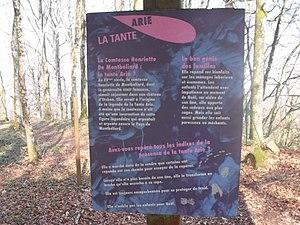
Panneau d'information sur le site de l'ancien château d'Etobon, Haute-Saône, France
Tante Arie ou Tante Airie est une bonne fée du folklore de Franche-Comté et du canton du Jura en Suisse. Elle est lors de la fête de Noël, le substitut du Père Noël, et de Saint-Nicolas dans l'ancien comté de Montbéliard.